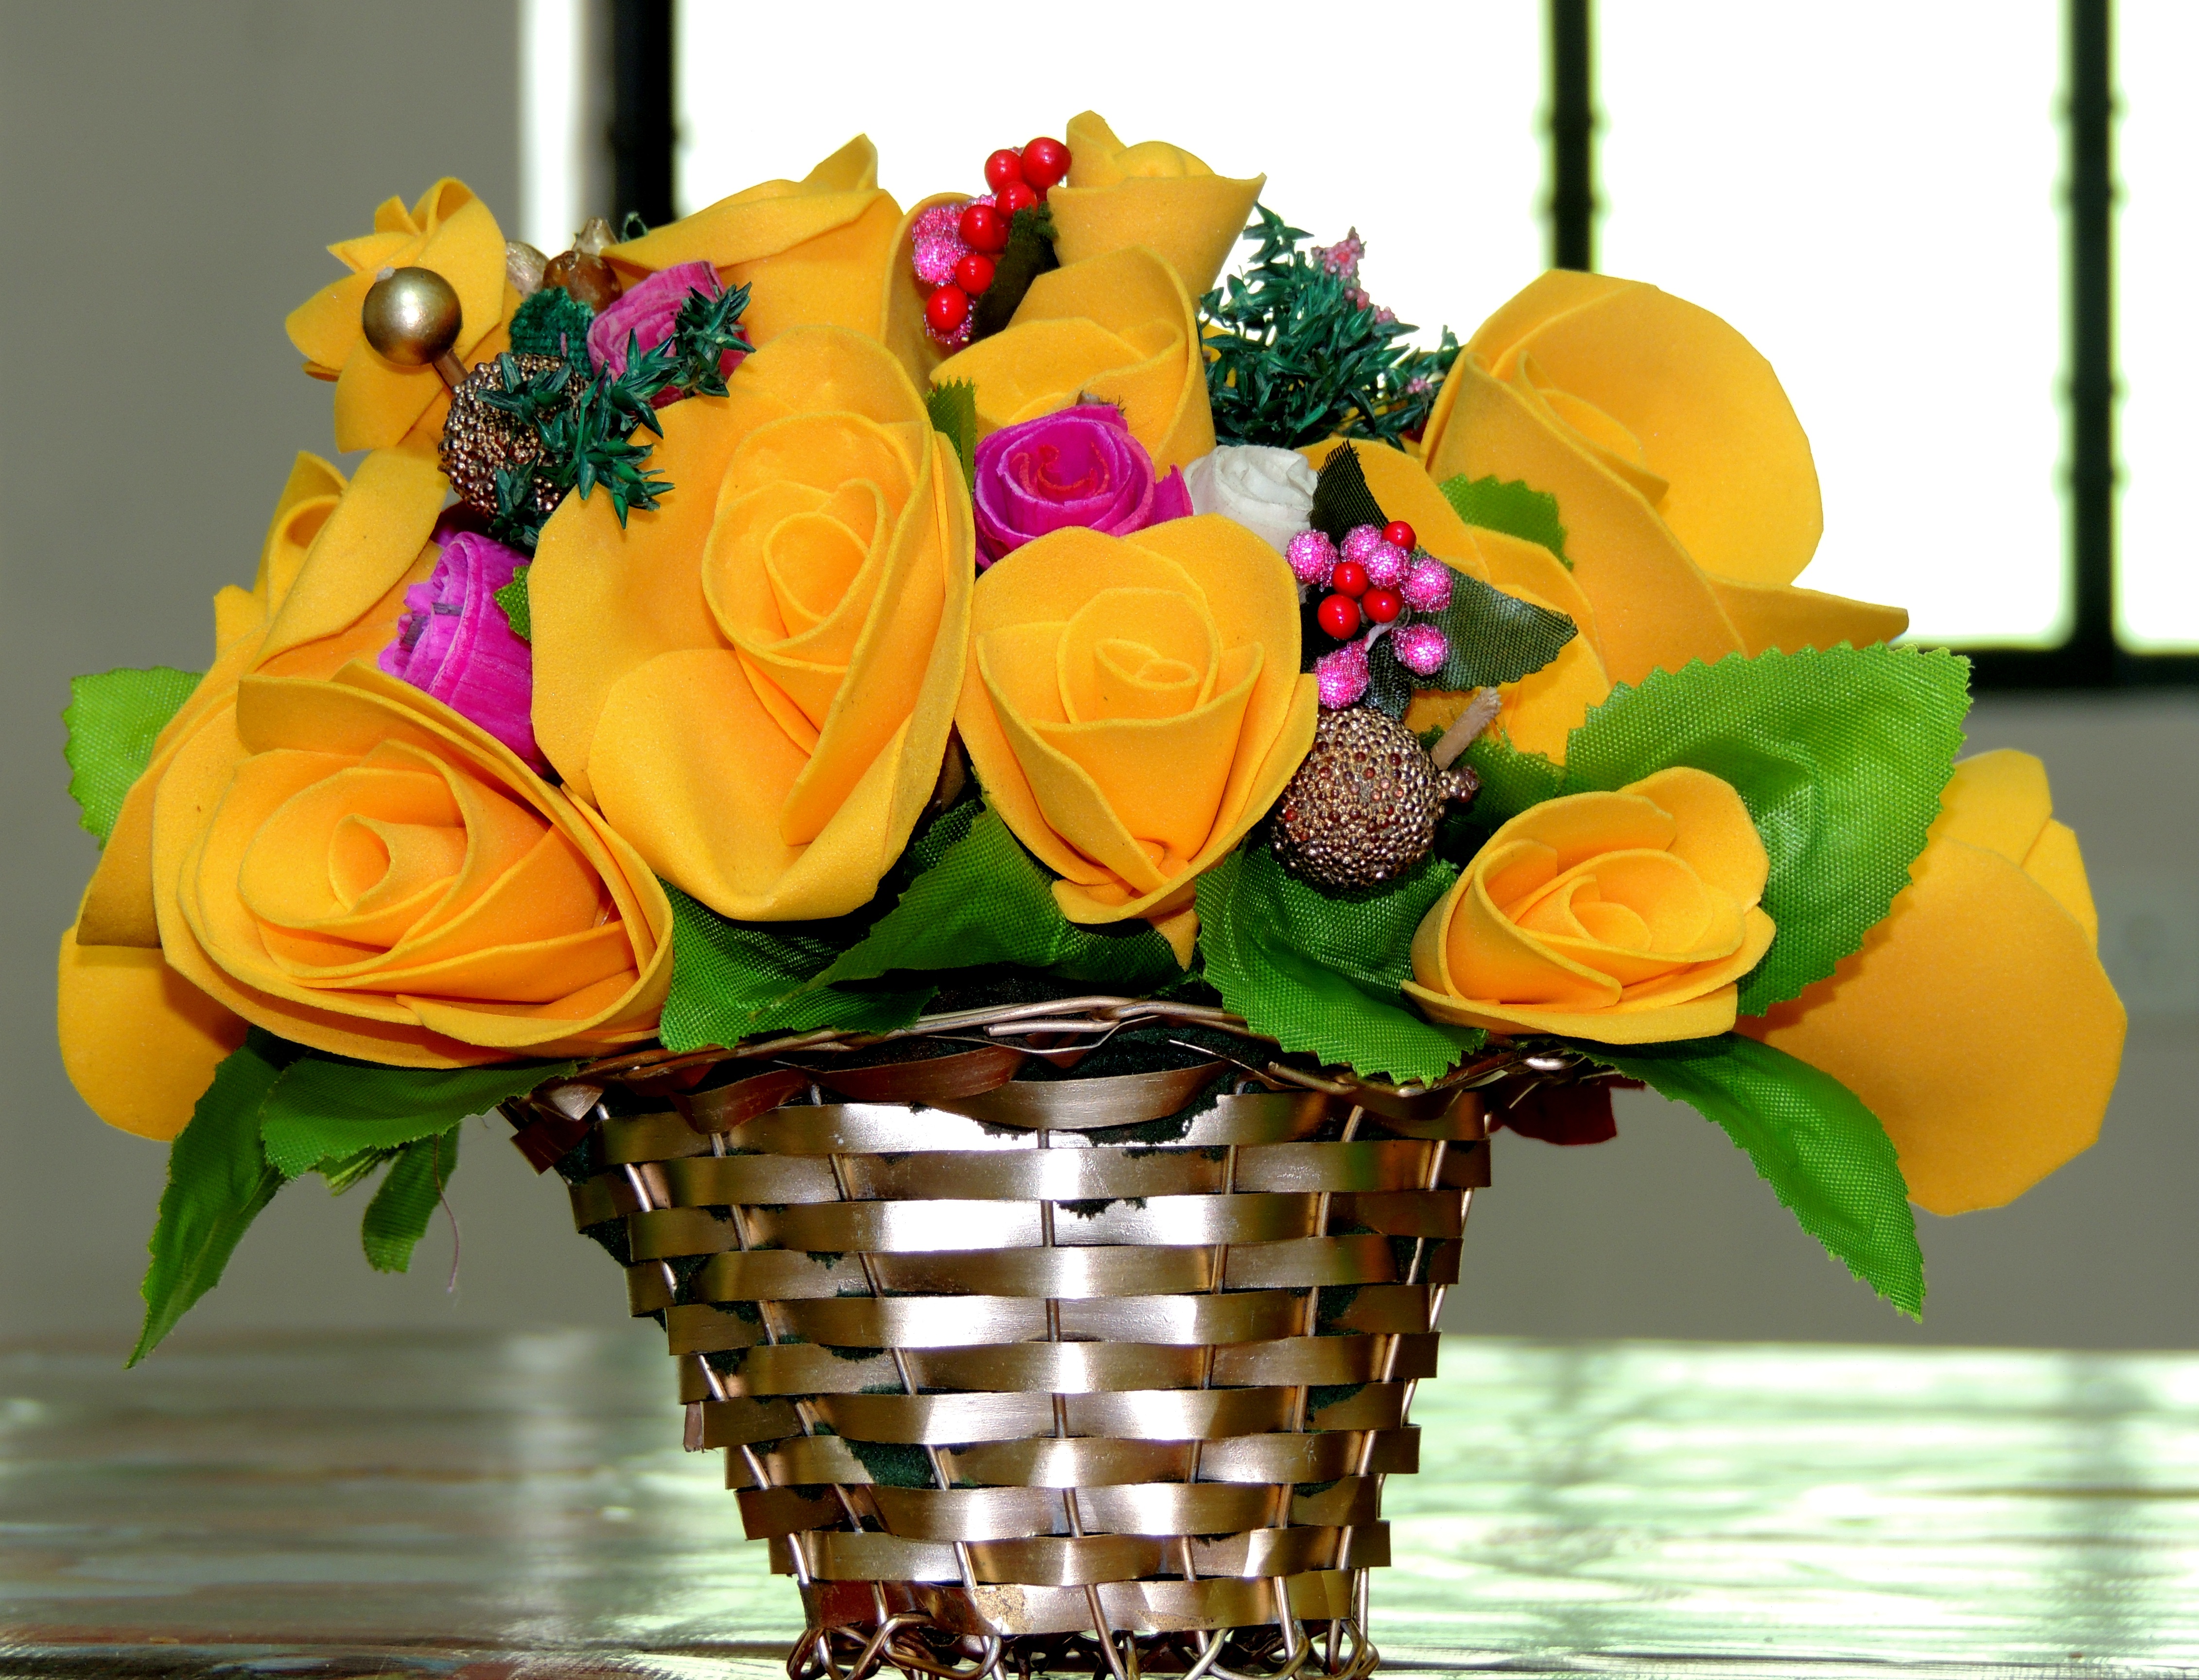
plant, flower, floral, dry, celebration, bouquet, decoration, food, colorful, yellow, arrangement, composition, floristry, flowering plant, dry flowers, flower bouquet, cut flowers, floral design, centrepiece, land plant, flower arranging